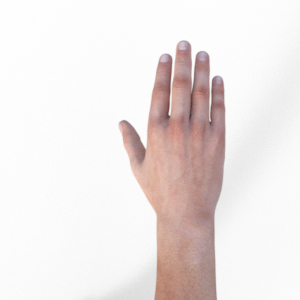
Label: paper